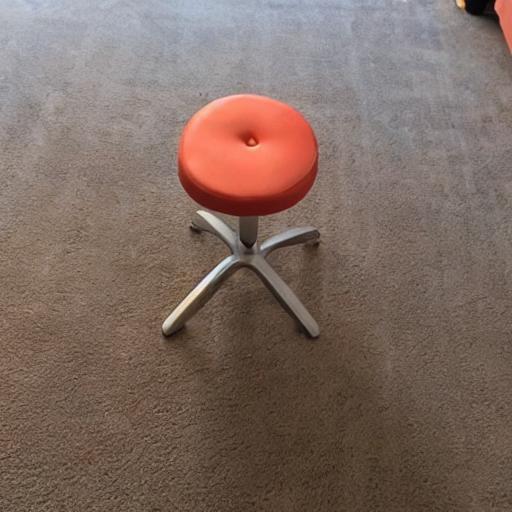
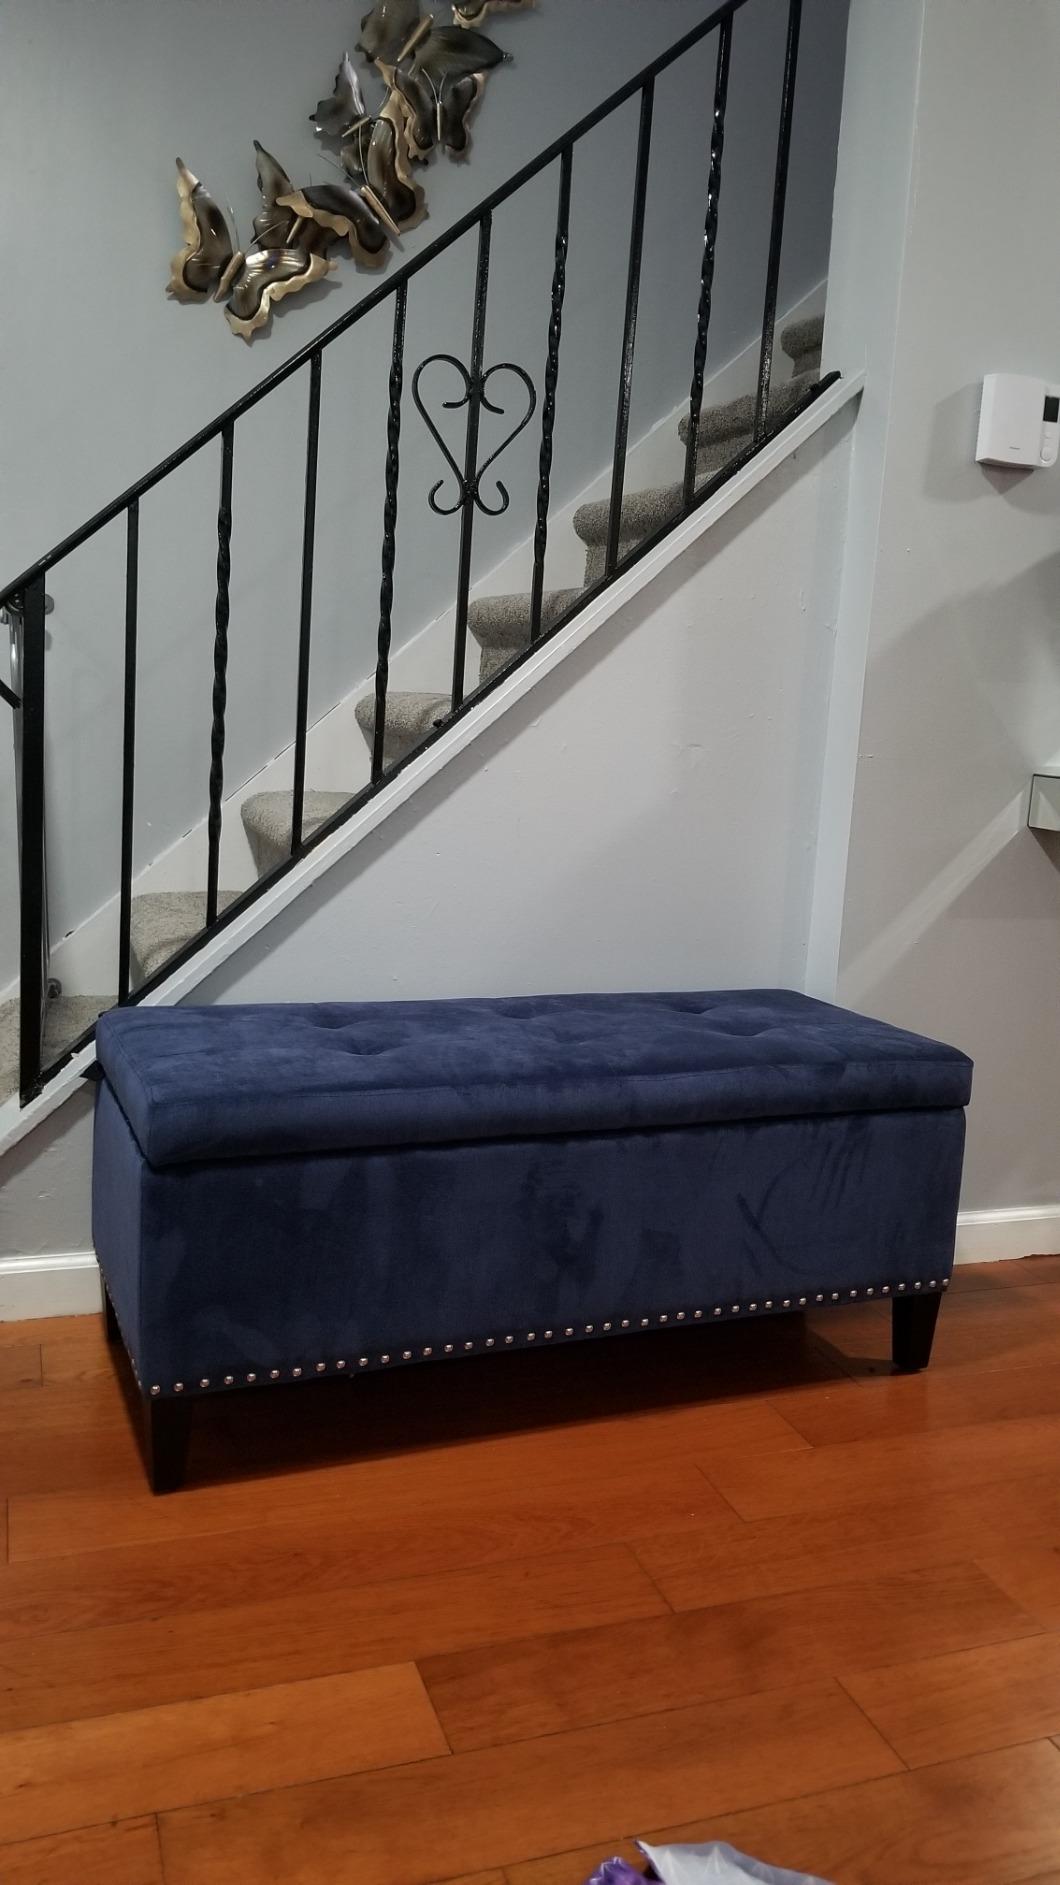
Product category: stool
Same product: no